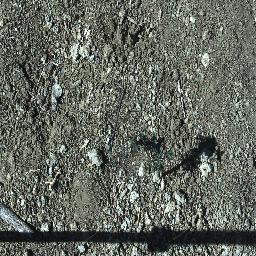
Label: prickly_acacia